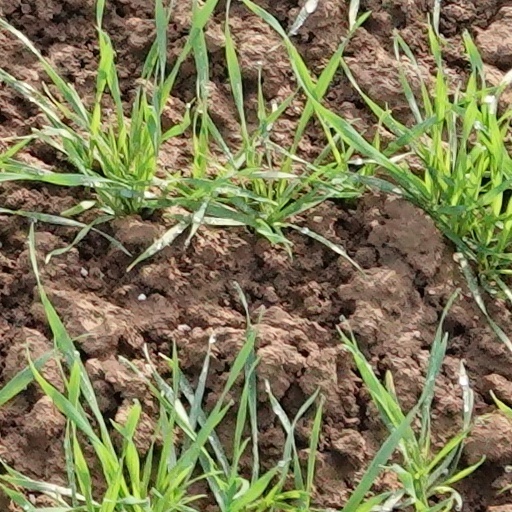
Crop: wheat